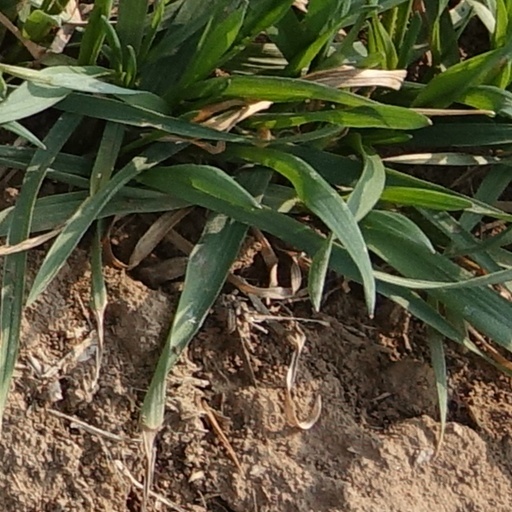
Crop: wheat